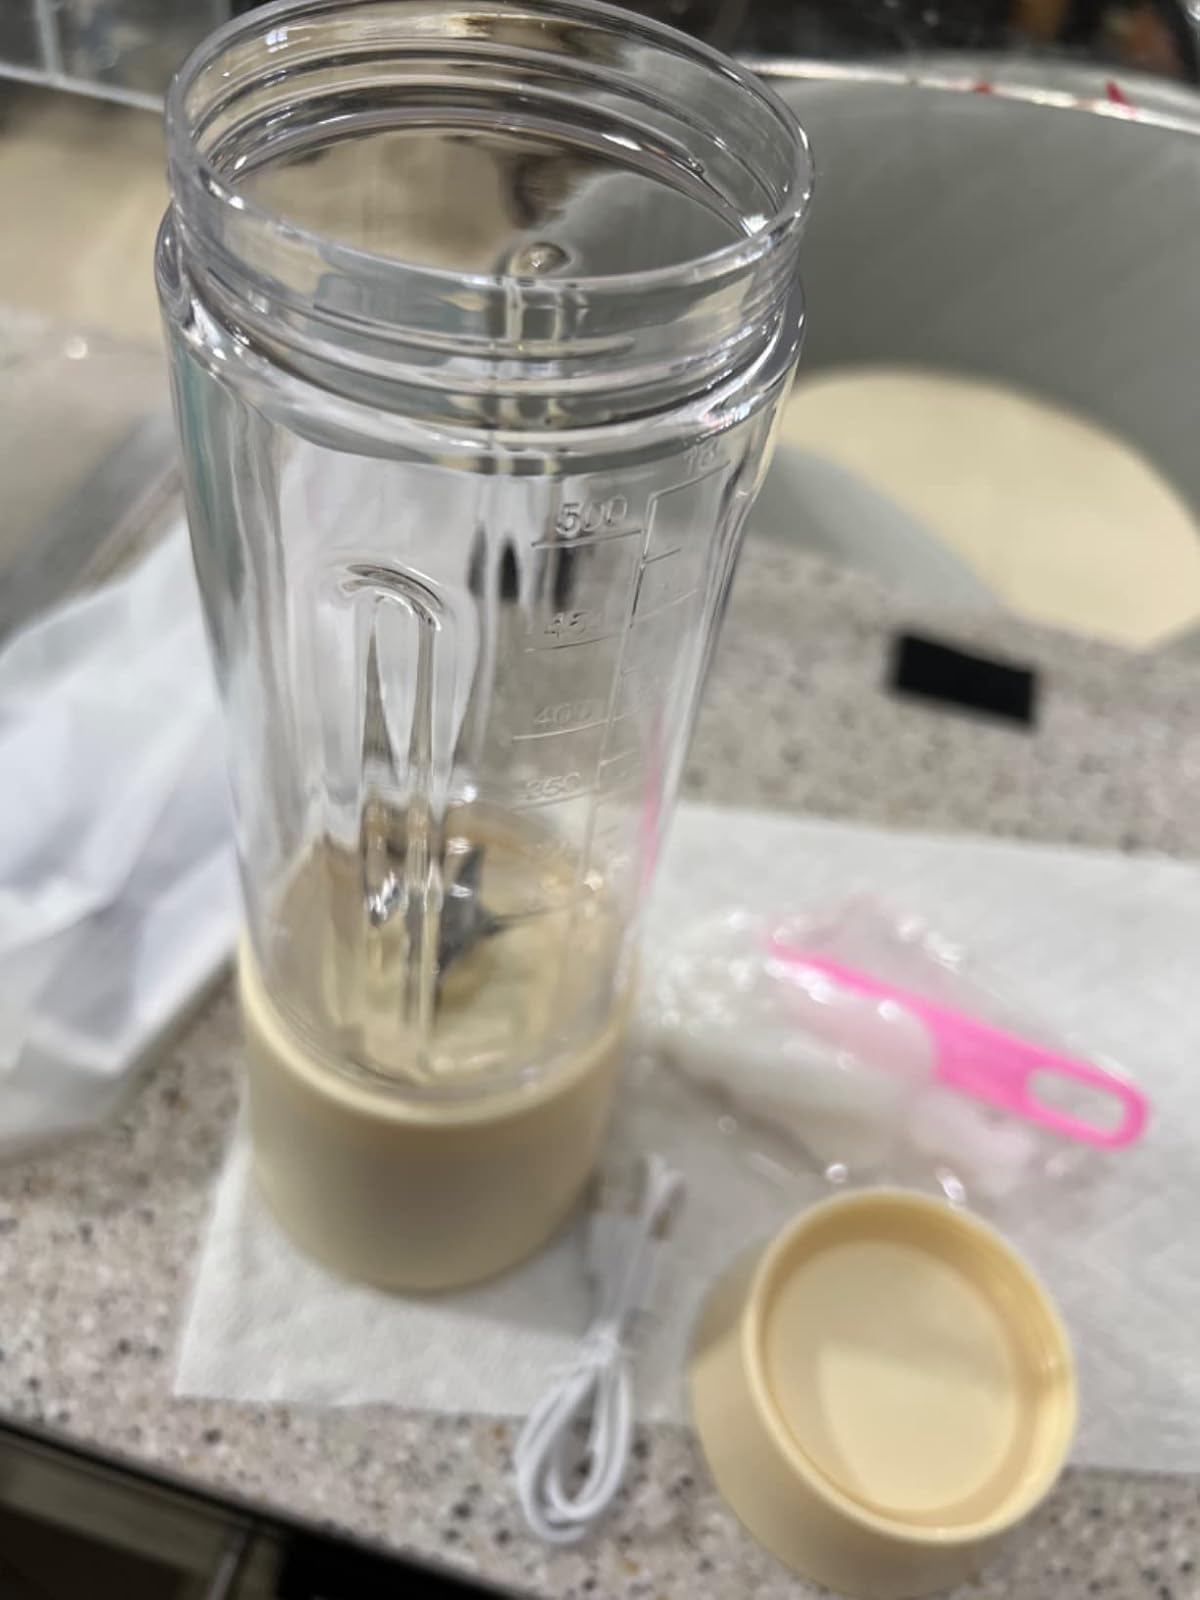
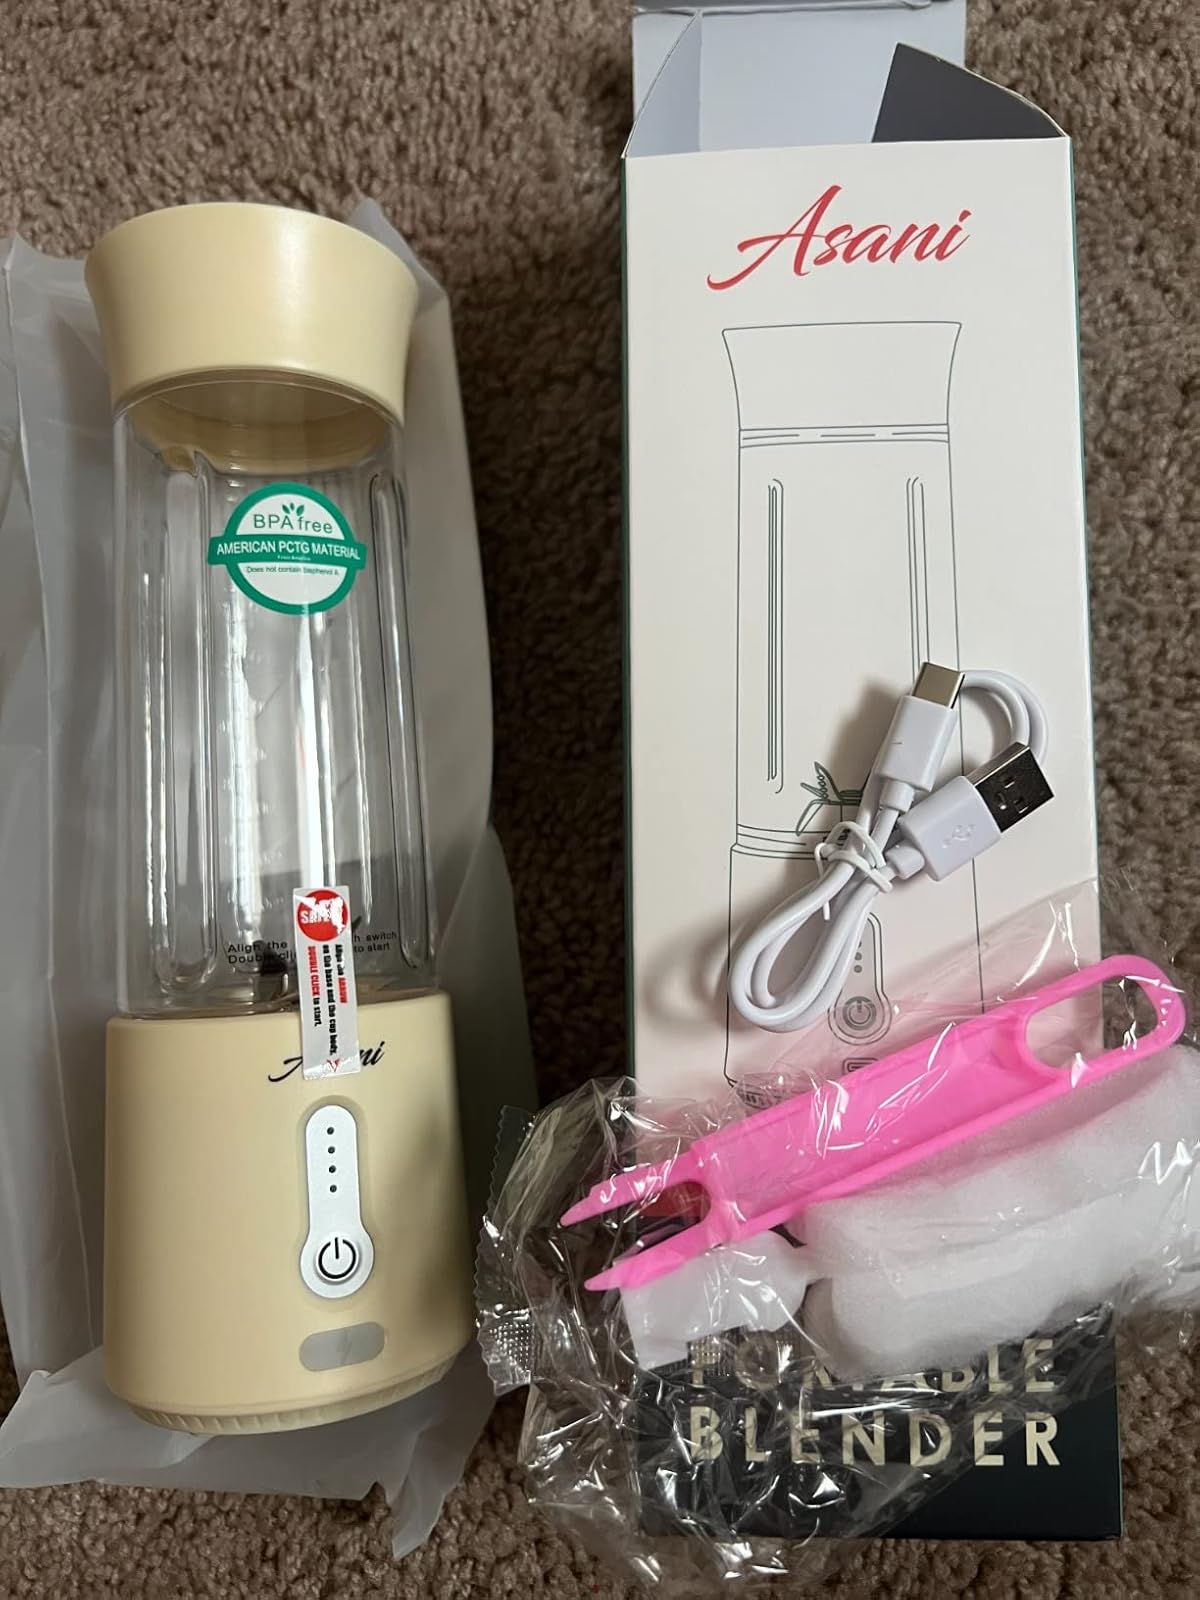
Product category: items_blender
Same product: yes